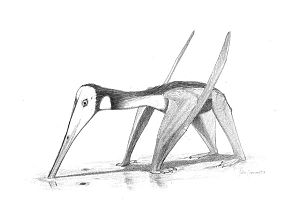
Pterodactylus
Skitse af en Pterodactylus kochi.
Pterodactylus var en efterkommer af de første dyr med rygsøjle, som kunne flyve. Det kunne de, fordi de havde vinger af hud, der sad udspændt fra en meget lang finger på hver hånd og ned til låret. Den tilhørte gruppen af pterosaurer, som er de bedst kendte af flyveøglerne, og den havde samme bygning som de tidlige flyveøgler, men halen var kortere, halsen længere og hovedet var mere langstrakt. Pterodactylus fandtes i Europa og Afrika i den sene Juratid.